Olivetti computers

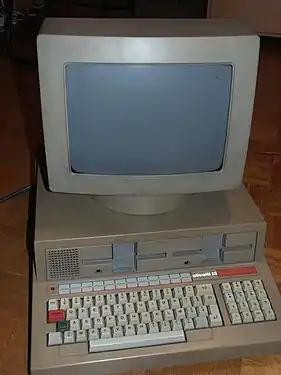
Olivetti M20

Olivetti's first modern personal computer, the M20, featuring a Zilog Z8000 CPU, was released in 1982.